Grahovo (region)

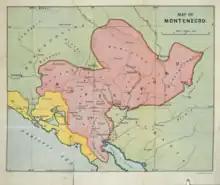
Grahovo presented in the top left of Montenegro

"Main articles: (Battle of Grahovo) (Battle of Grahovac)"